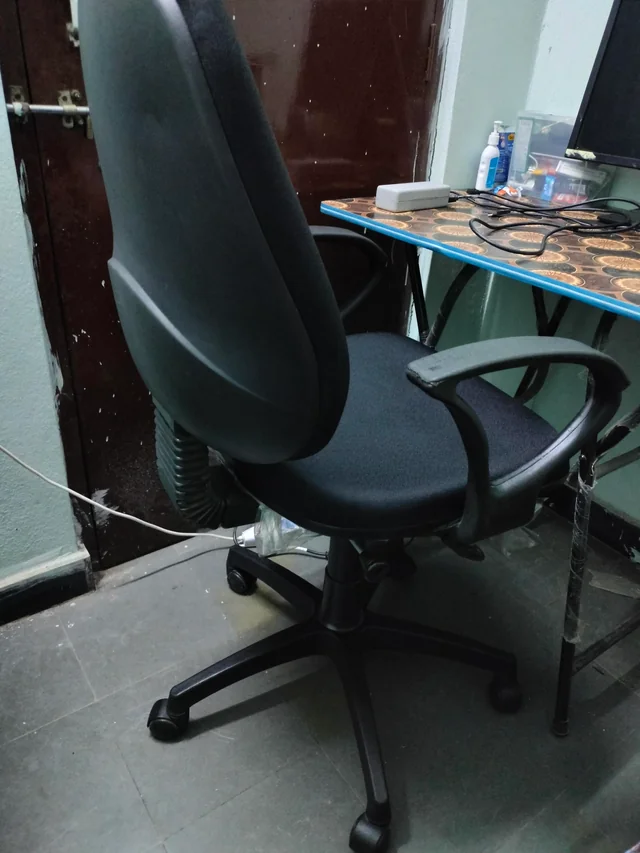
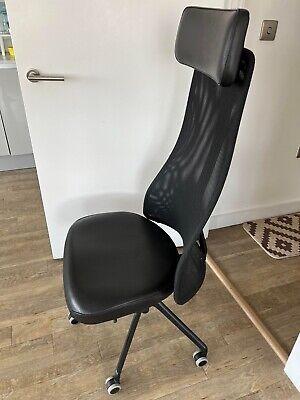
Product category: items_chair
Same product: no